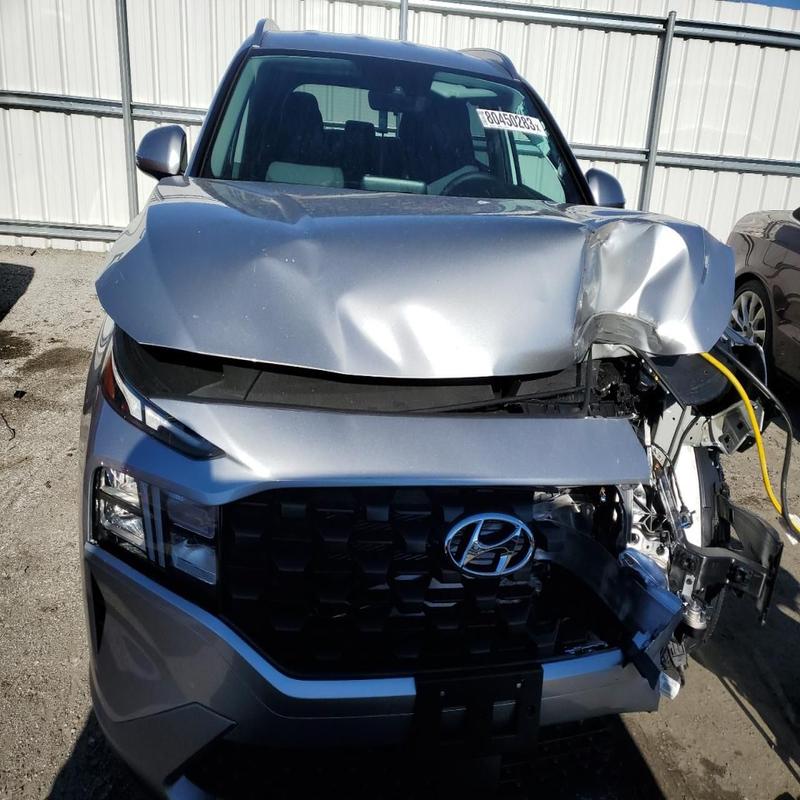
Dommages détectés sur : pare-choc avant, feu avant gauche, capot, aile avant gauche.
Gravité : majeur